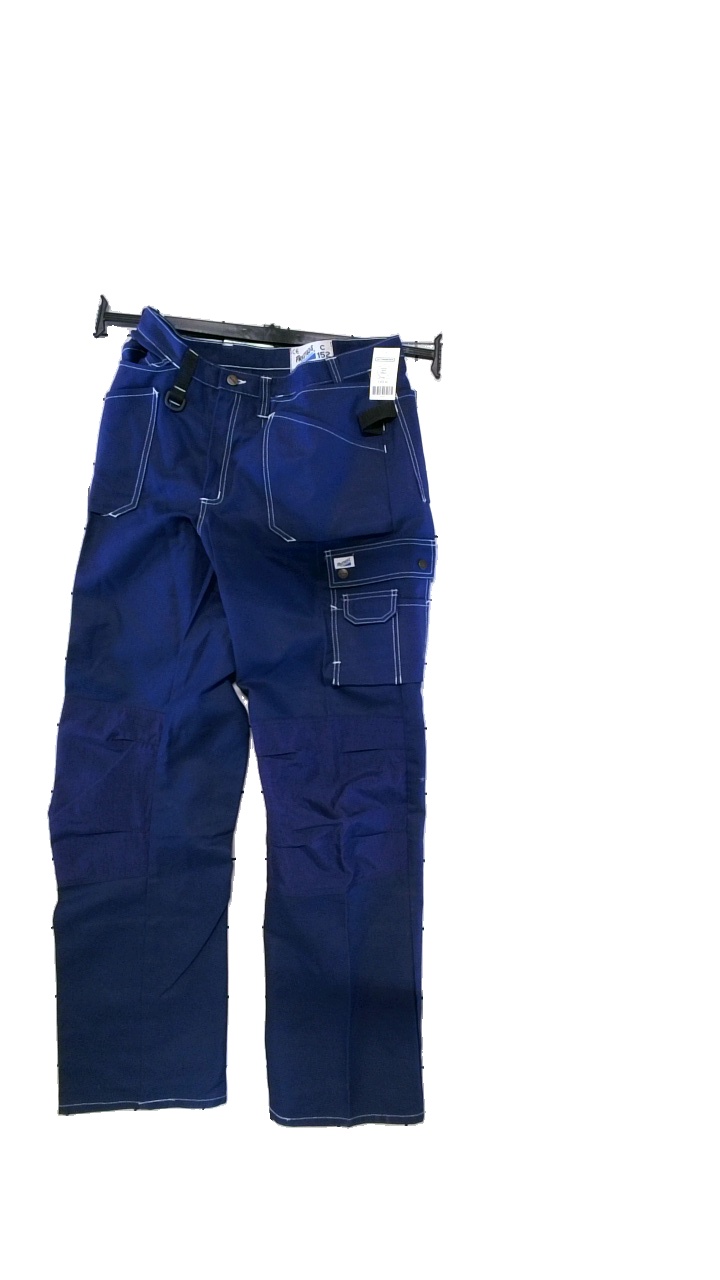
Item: Trousers (Unisex)
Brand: Fristads
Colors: Blue
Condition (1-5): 4
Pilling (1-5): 5
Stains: Minor
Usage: Reuse
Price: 100-150